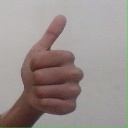
अक्षर: थ